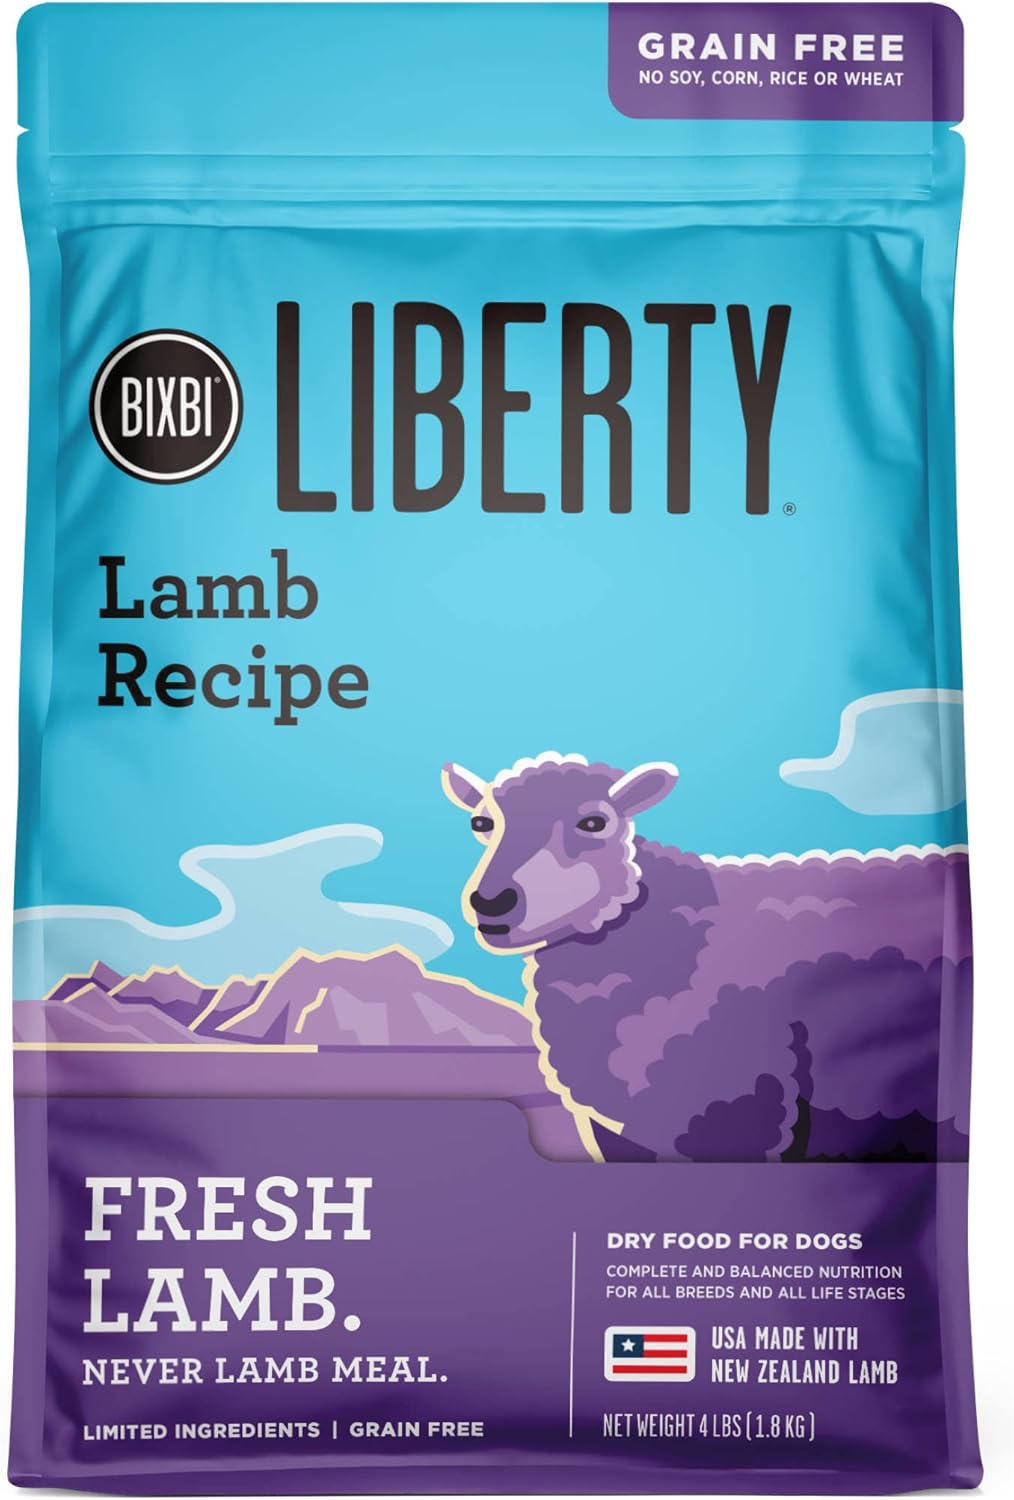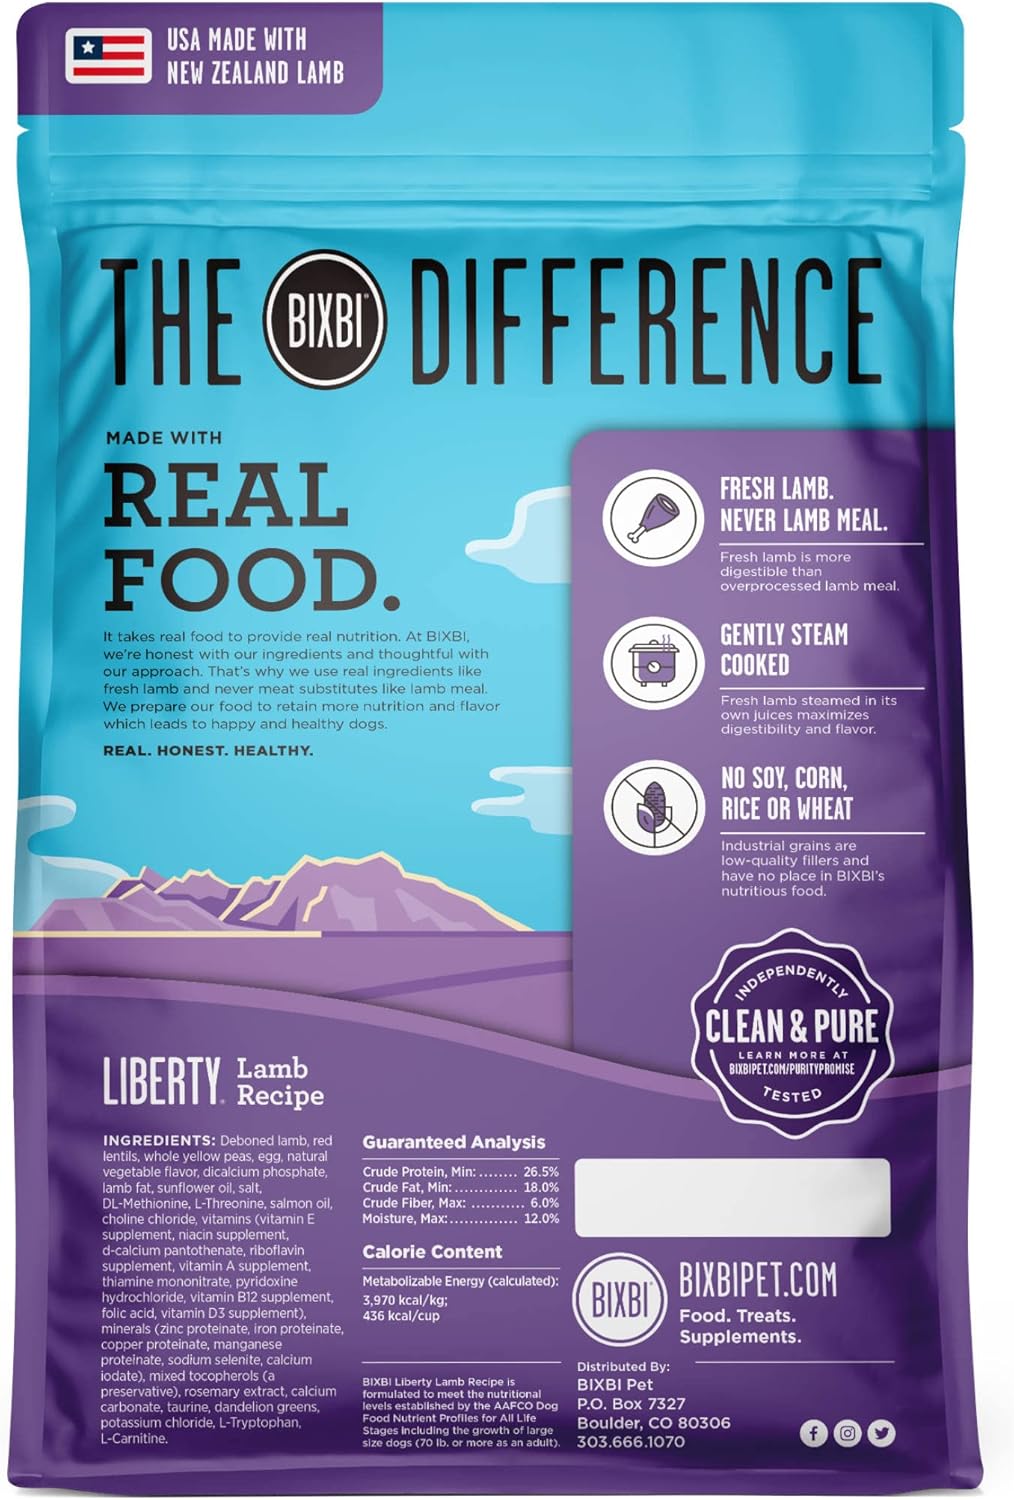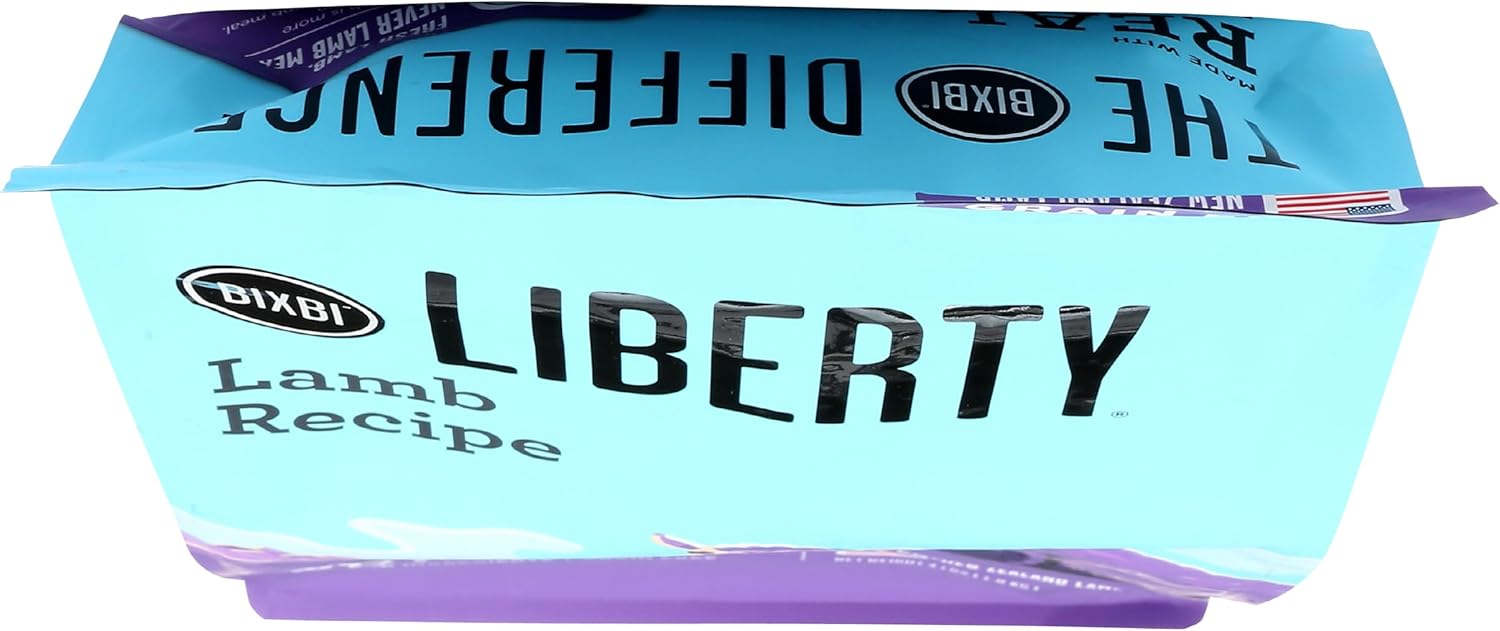
Bixbi Liberty Fresh with Lamb Dog Food, 64 OZ
Category: Pet Supplies
Pet Products
Features: Essentials